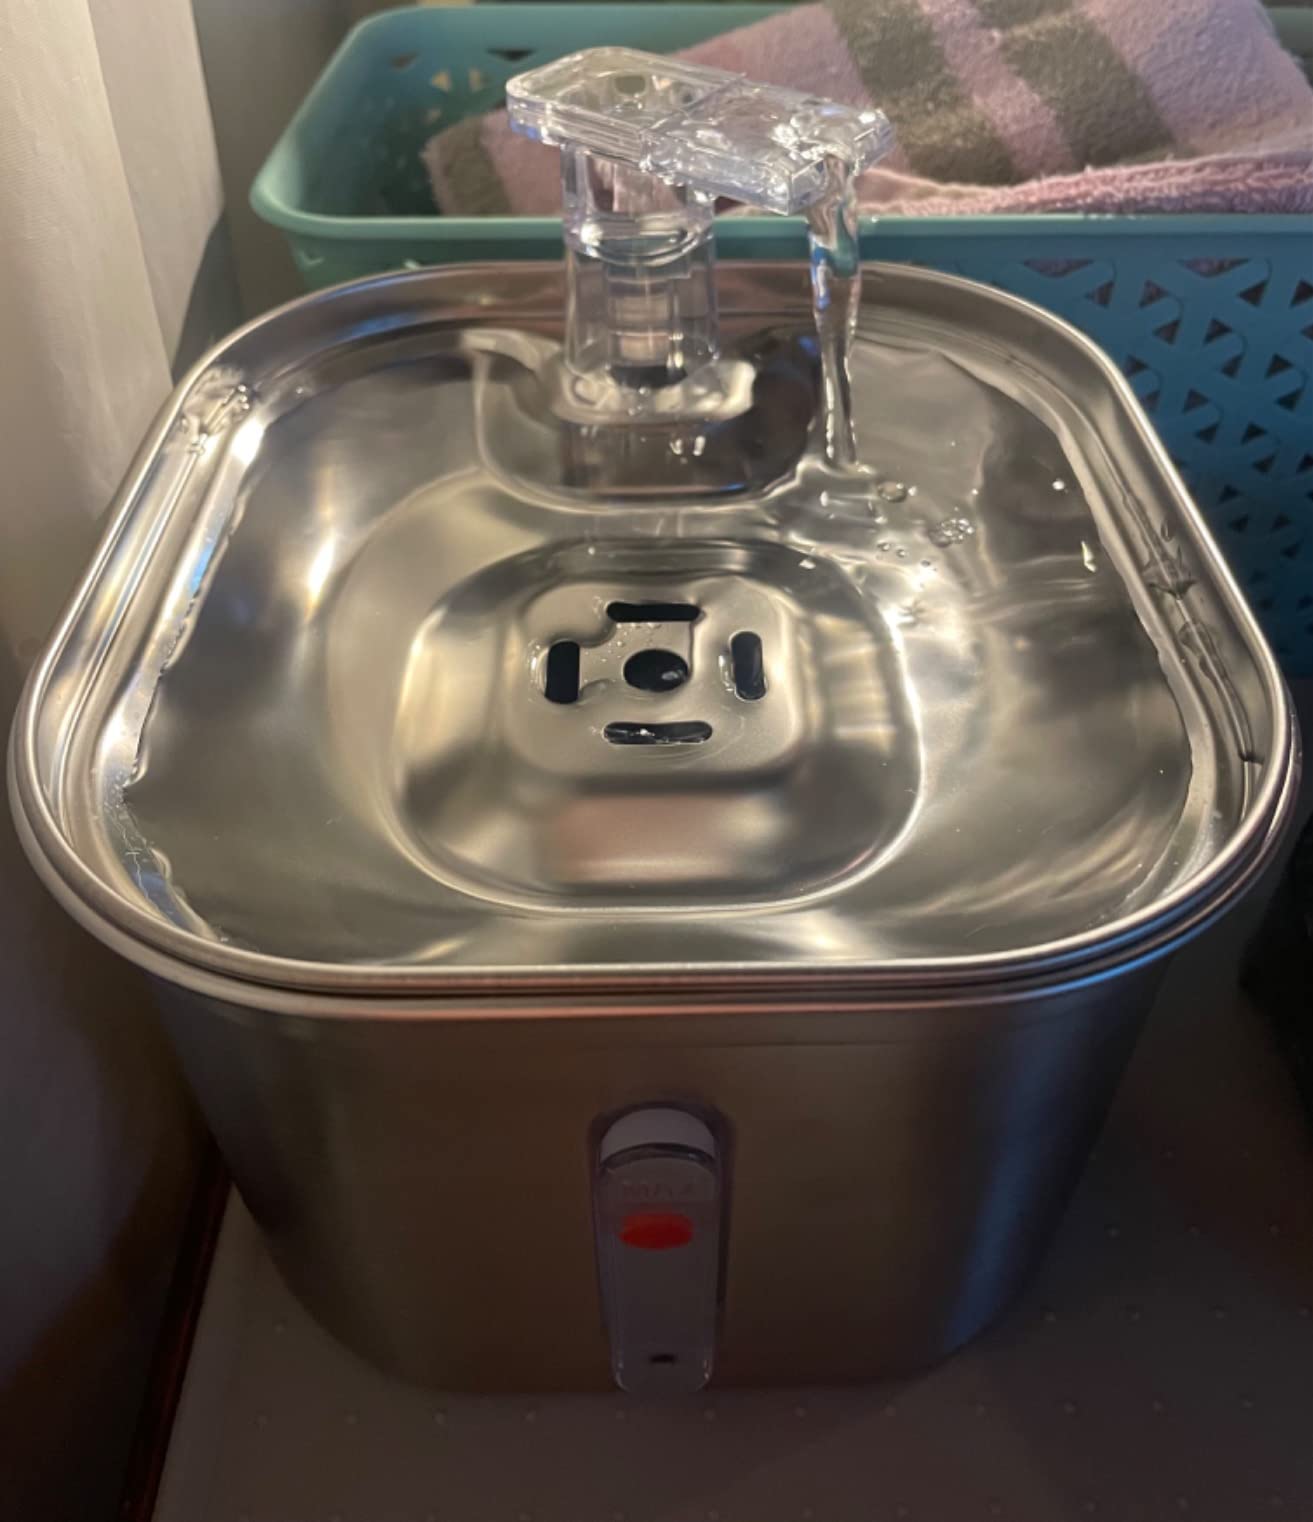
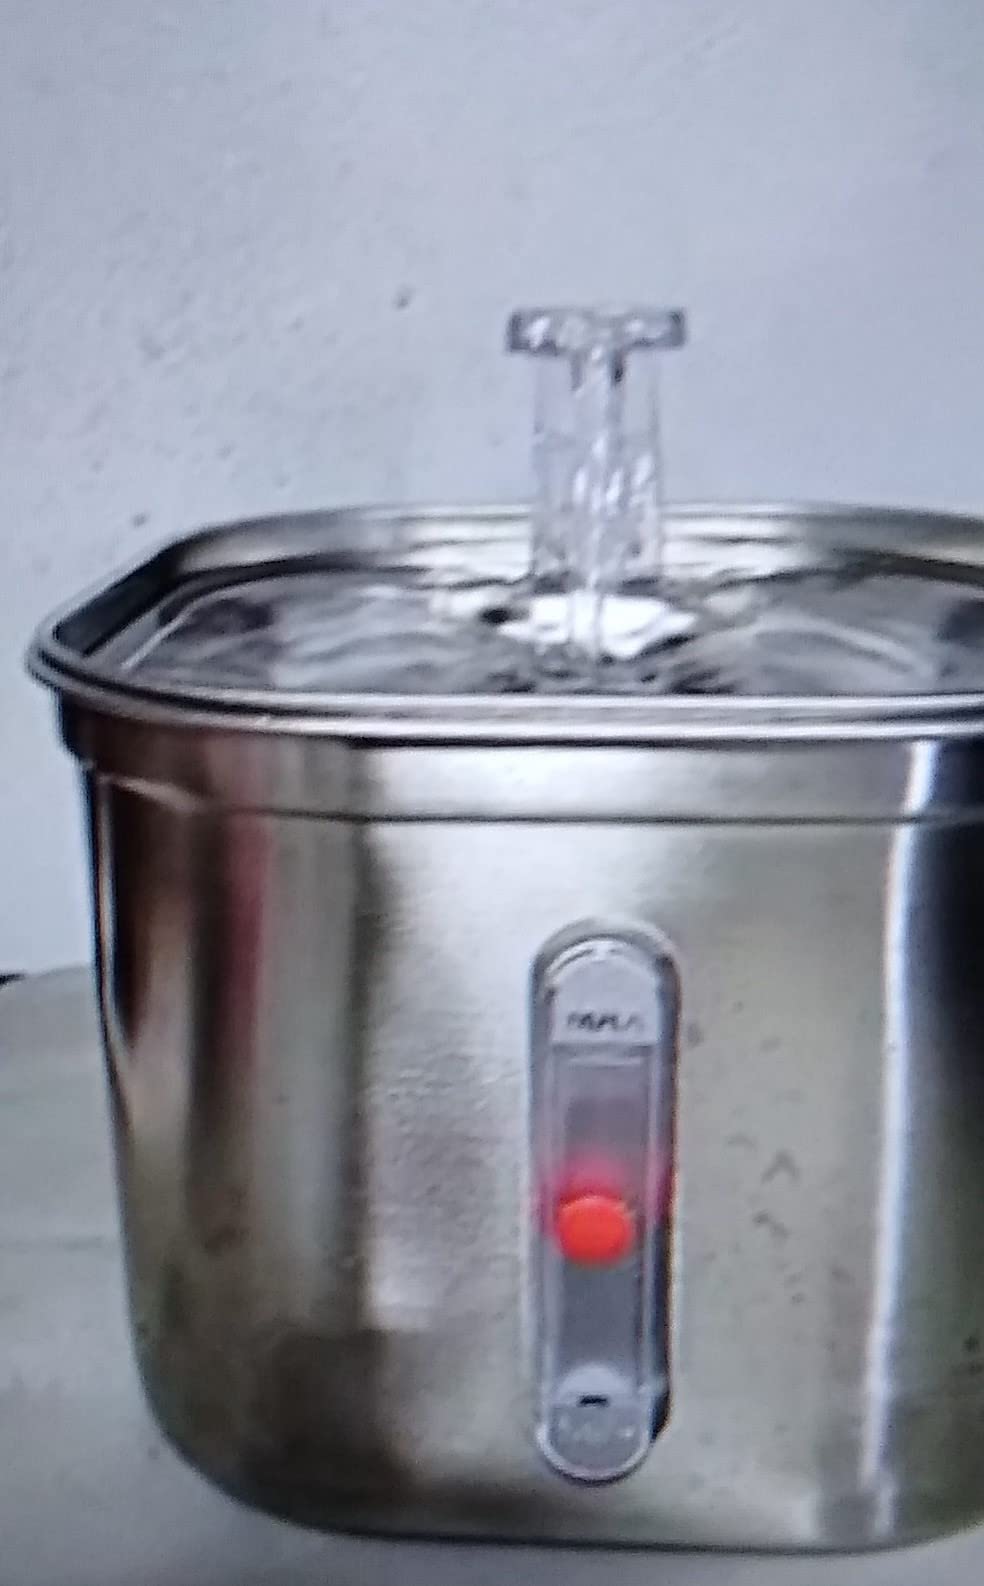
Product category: items_bowl
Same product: yes